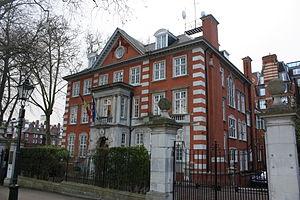
Kensington Palace Gardens est une rue de la ville de Londres, Royaume-Uni.